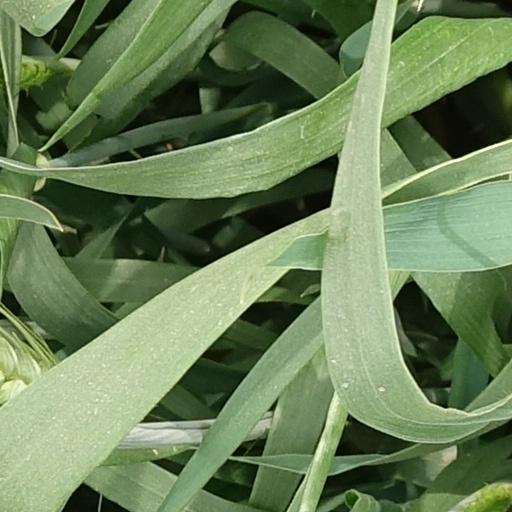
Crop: wheat